Moher (Drumreilly)

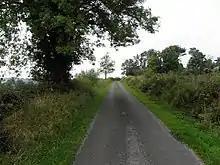
Road at Moher (geograph 3679475)

Moher is bounded on the south by Ardmoneen townland, on the west by Doon (Drumreilly) townland and on the east by Drumderg, Greaghnaloughry and Lannanerriagh townlands. Its chief geographical features are Bartonny Top mountain (Irish = Bharr an Tonnaigh = The Top of the Mound) which reaches a height of 411 metres, Bartonny Lough, waterfalls, forestry plantations, mountain streams, a sulphurous spa well and dug wells. Moher is traversed by minor public roads and rural lanes. The townland covers 917 statute acres.